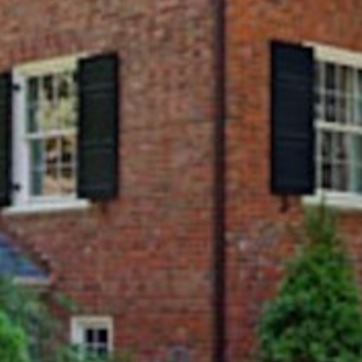
Material: brick